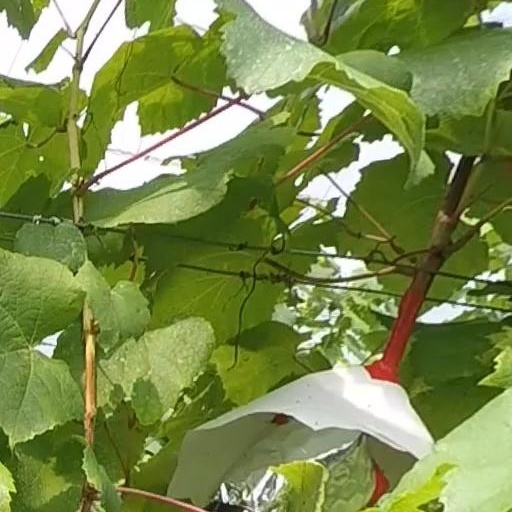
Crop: grape